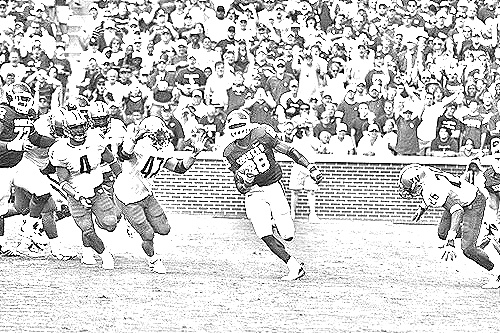
Portrait style: Sketch Portrait